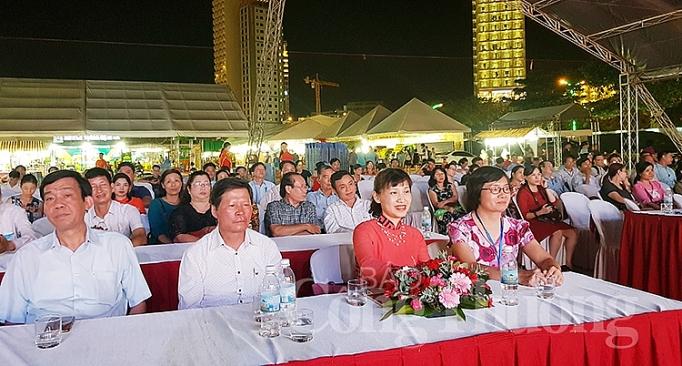
ở hàng ghế đầu tiên có những bông hoa xuất hiện ở trước mắt người phụ nữ mặc áo dài đỏ